Don Dunstan

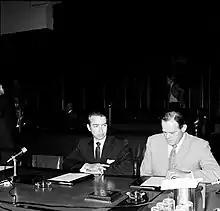
Dunstan with Des Corcoran in April 1971

Soon after the election, Dunstan travelled to Canberra for the annual Premiers' Conference as the sole Labor premier. His Government, on a mandate to dramatically increase funding in key areas, sought to appropriate further finances from the Federal Government. This brought Dunstan into conflict with Prime Minister John Gorton, and federal funding to SA was not increased. An appeal was made to the Federal Grants Commission, and Dunstan was awarded more than he had hoped for. In addition to the money received from the Grants Commission, funds were diverted from water-storage schemes in the Adelaide Hills over the advice of engineers, and cash reserves were withdrawn from the two government-owned banks. The monies were subsequently used to finance health, education and arts schemes.